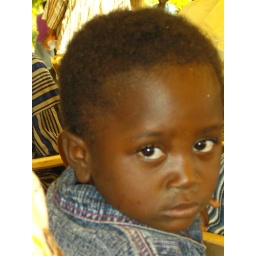
Snapped this boy who was sitting with his mother in front of us at the Farmers' Day celebrations